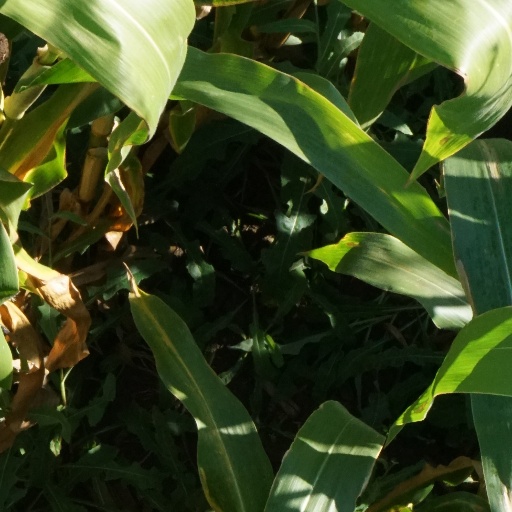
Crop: maize; corn